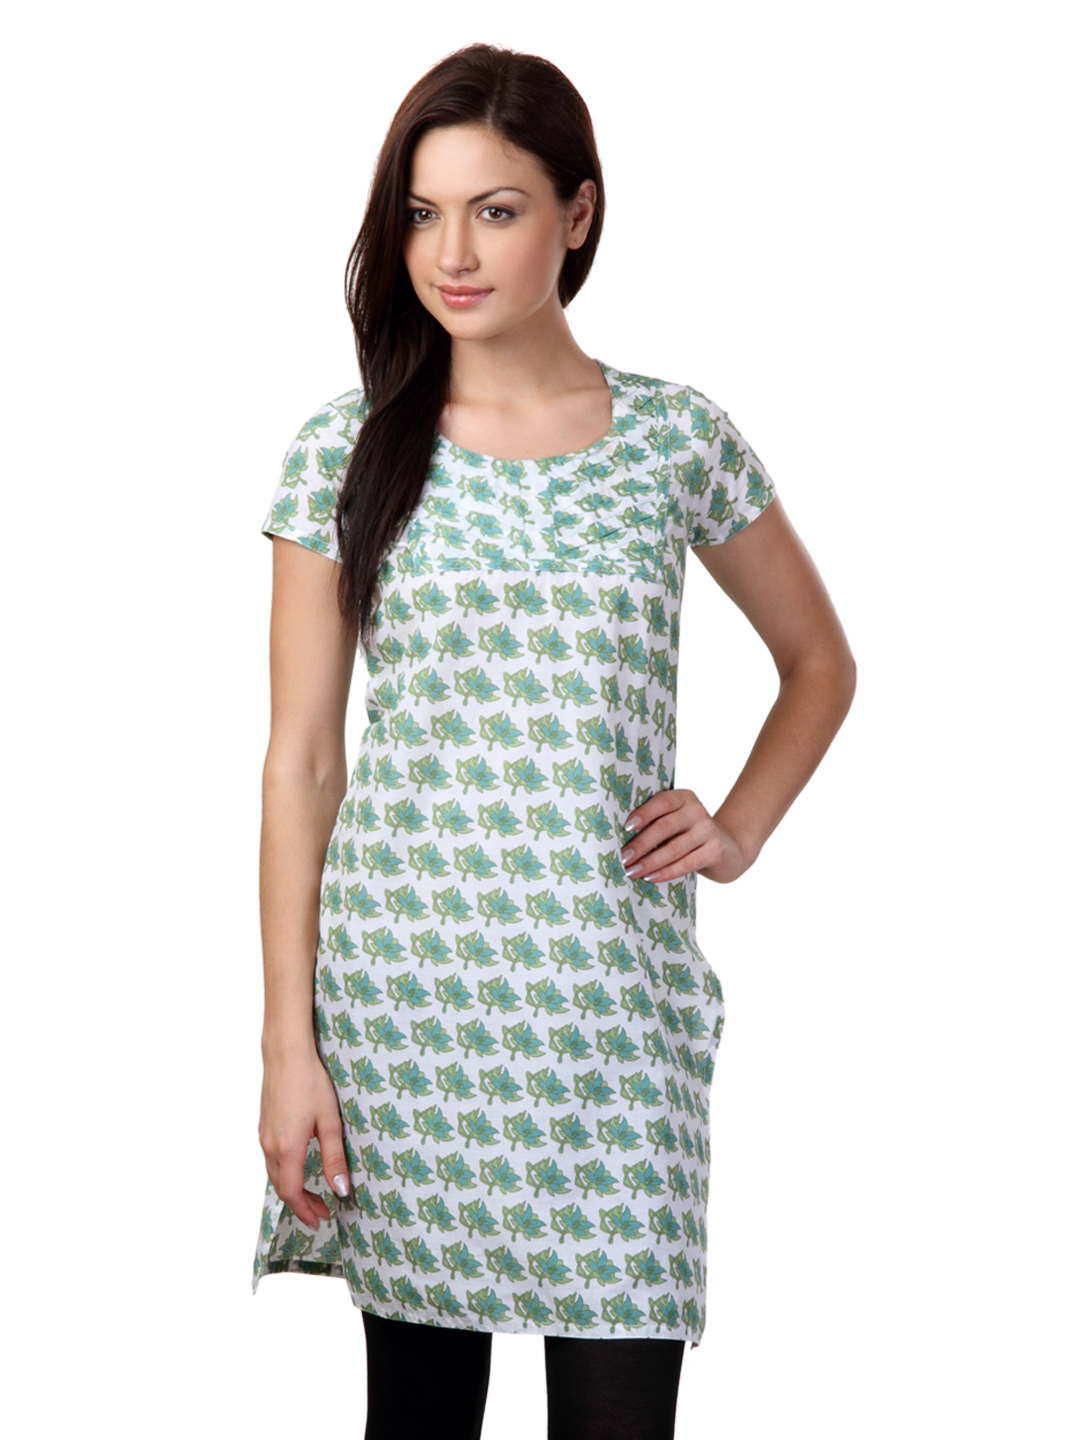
Vishudh Women White Printed Kurta
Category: Apparel / Topwear / Kurtas
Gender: Women
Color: White
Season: Fall 2012
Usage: Ethnic